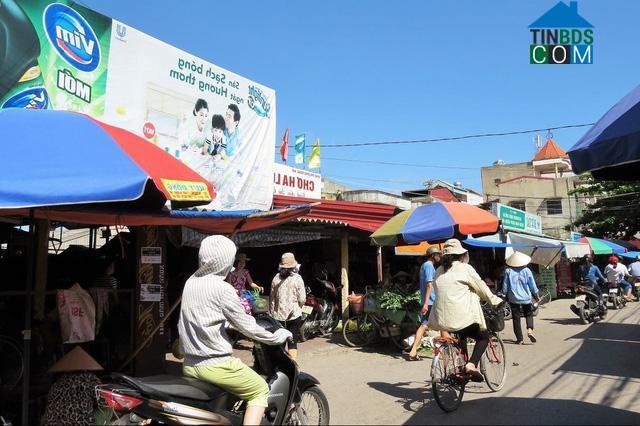
có một người phụ nữ mặc áo xanh đang đội nón lá